Ferhan Hasani

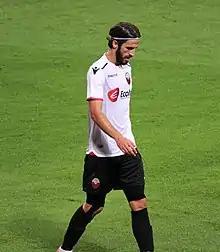
Hasani with KF Shkëndija in 2017

Ferhan Hasani (born 18 June 1990), nicknamed Buba, is a Macedonian professional footballer.